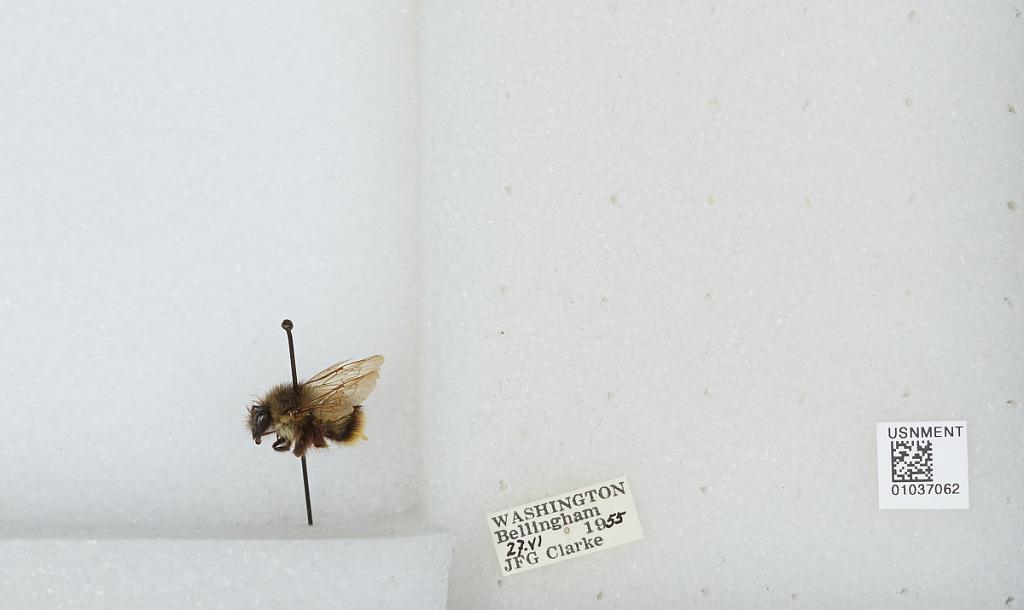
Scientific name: Bombus (Pyrobombus) mixtus Cresson
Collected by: J. Clarke
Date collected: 1955-6-27
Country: United States
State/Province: Washington
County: Whatcom
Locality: Bellingham
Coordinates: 48.7503, -122.475